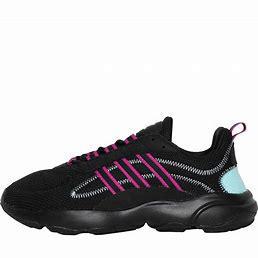
Brand: Adidas
Model: Haiwee